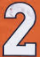
Number: 2